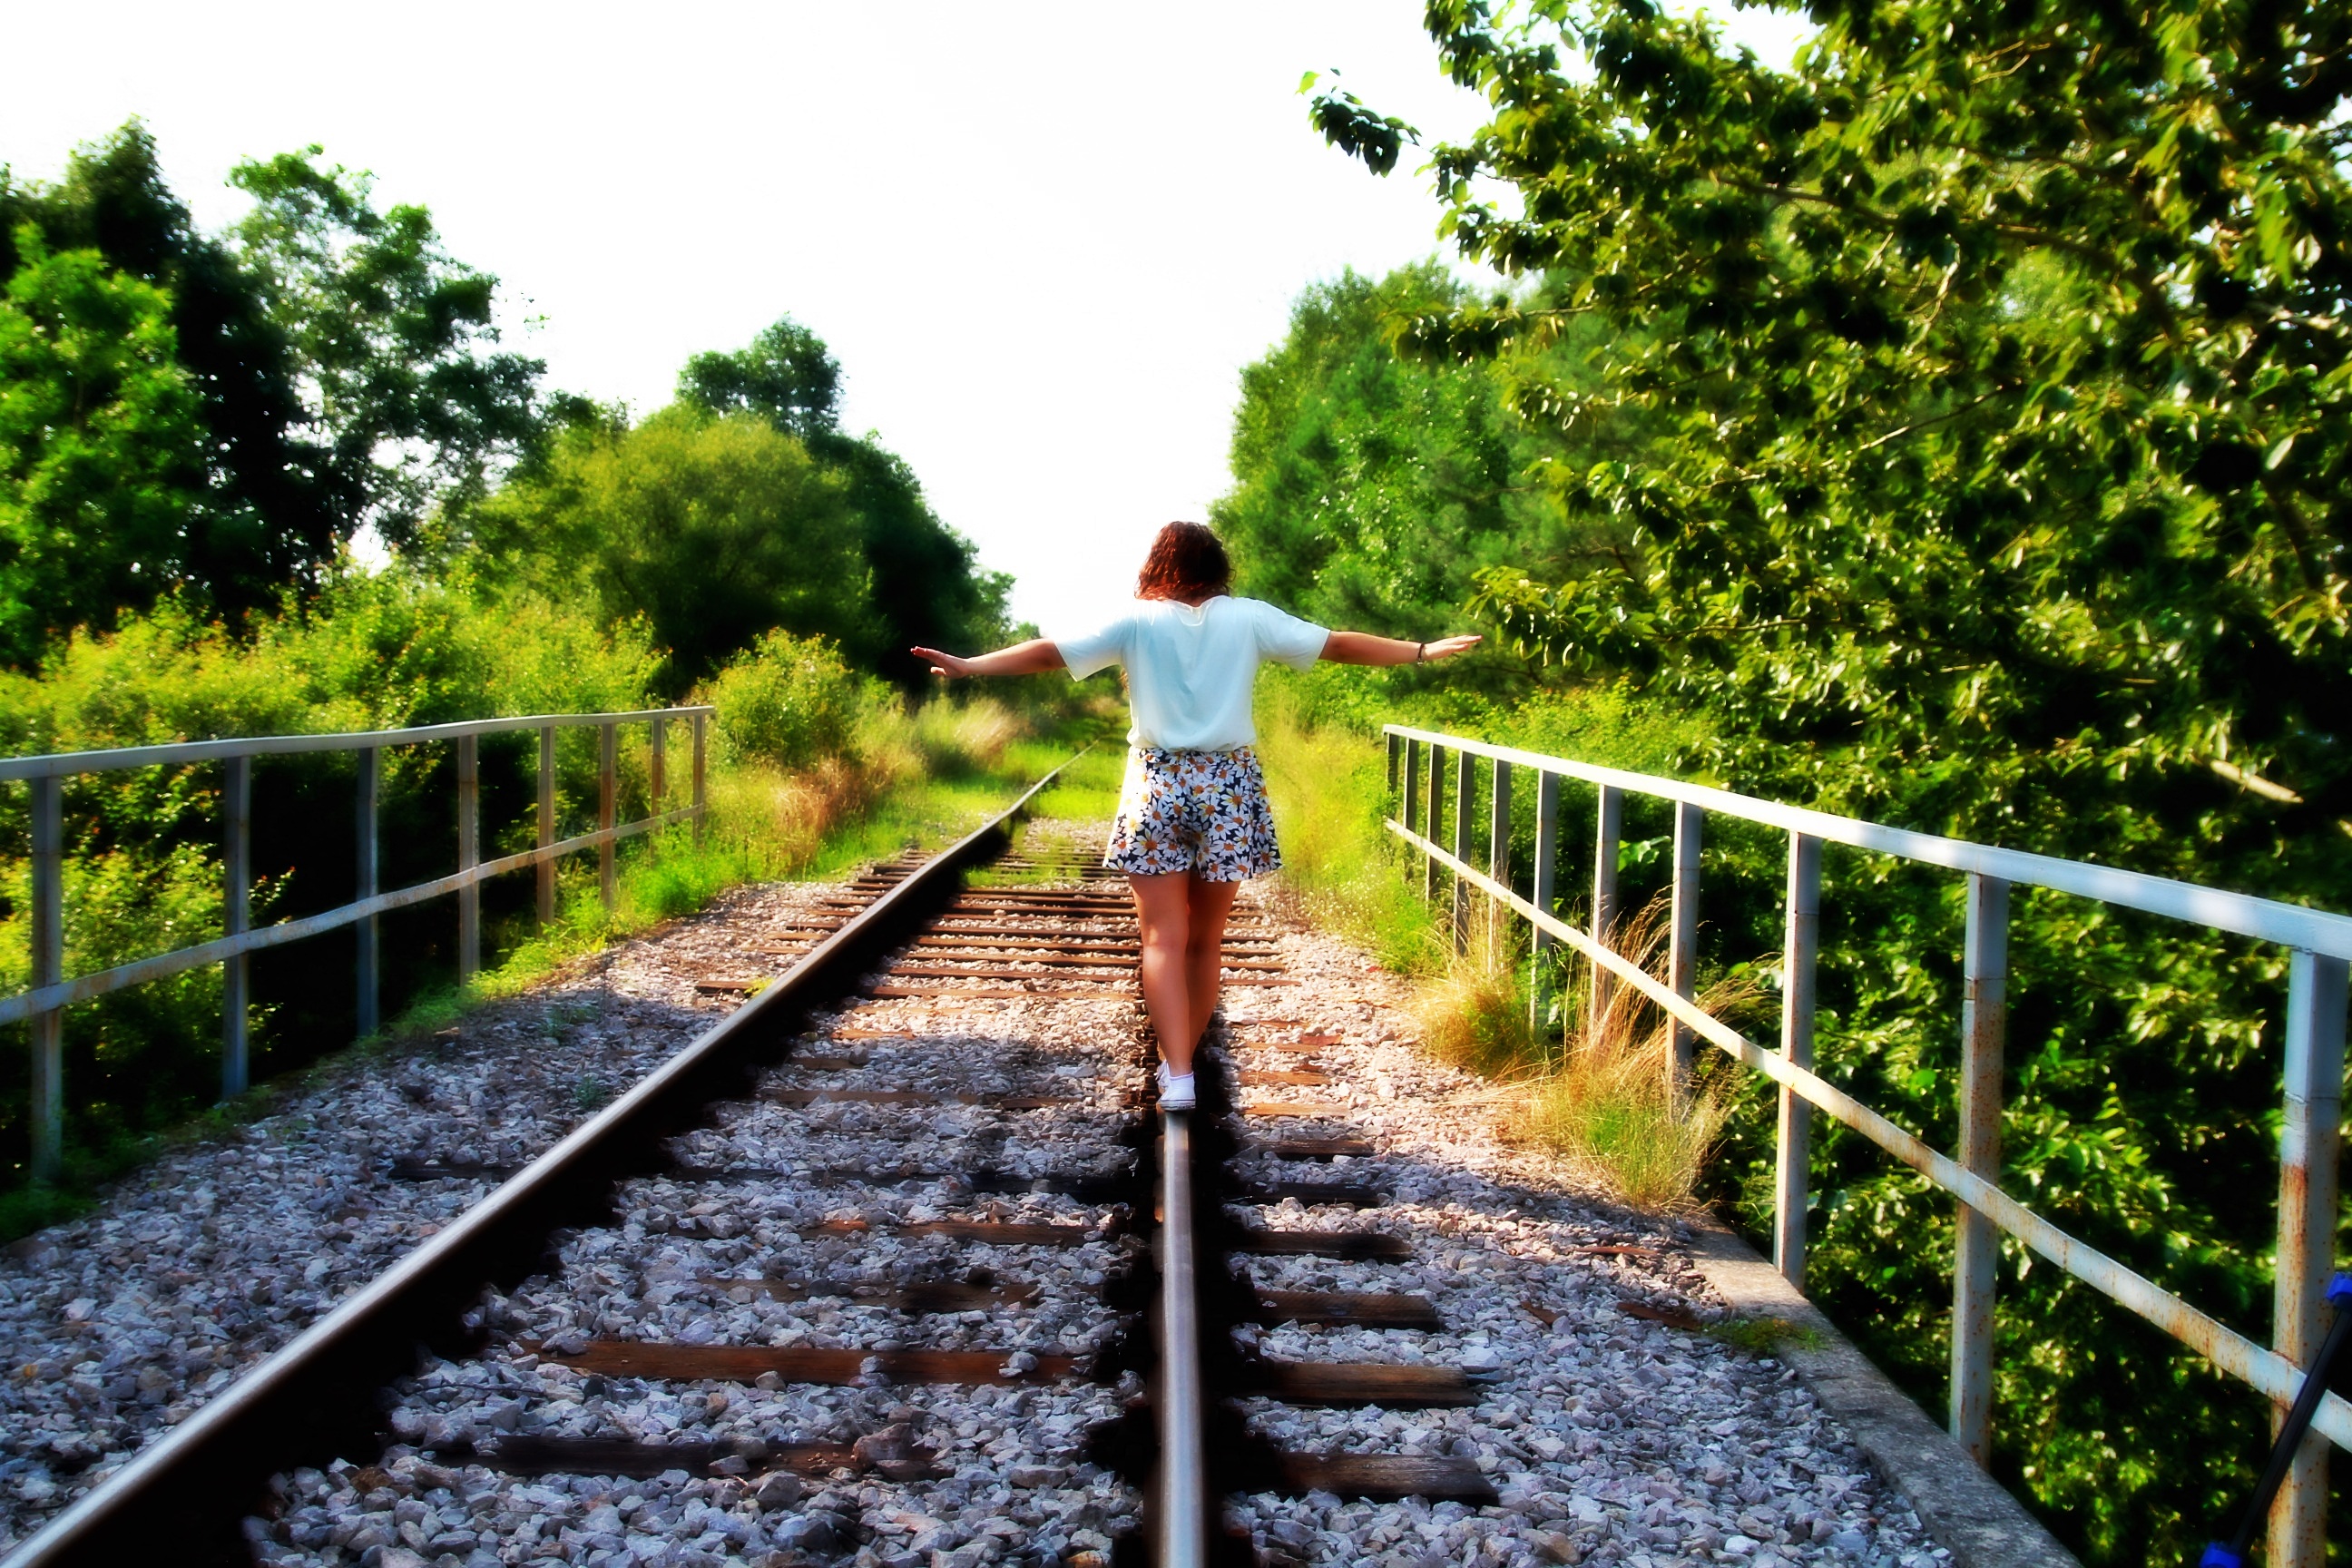
nature, girl, track, summer, transport, vehicle, waterway, tracks, holidays, rolling stock